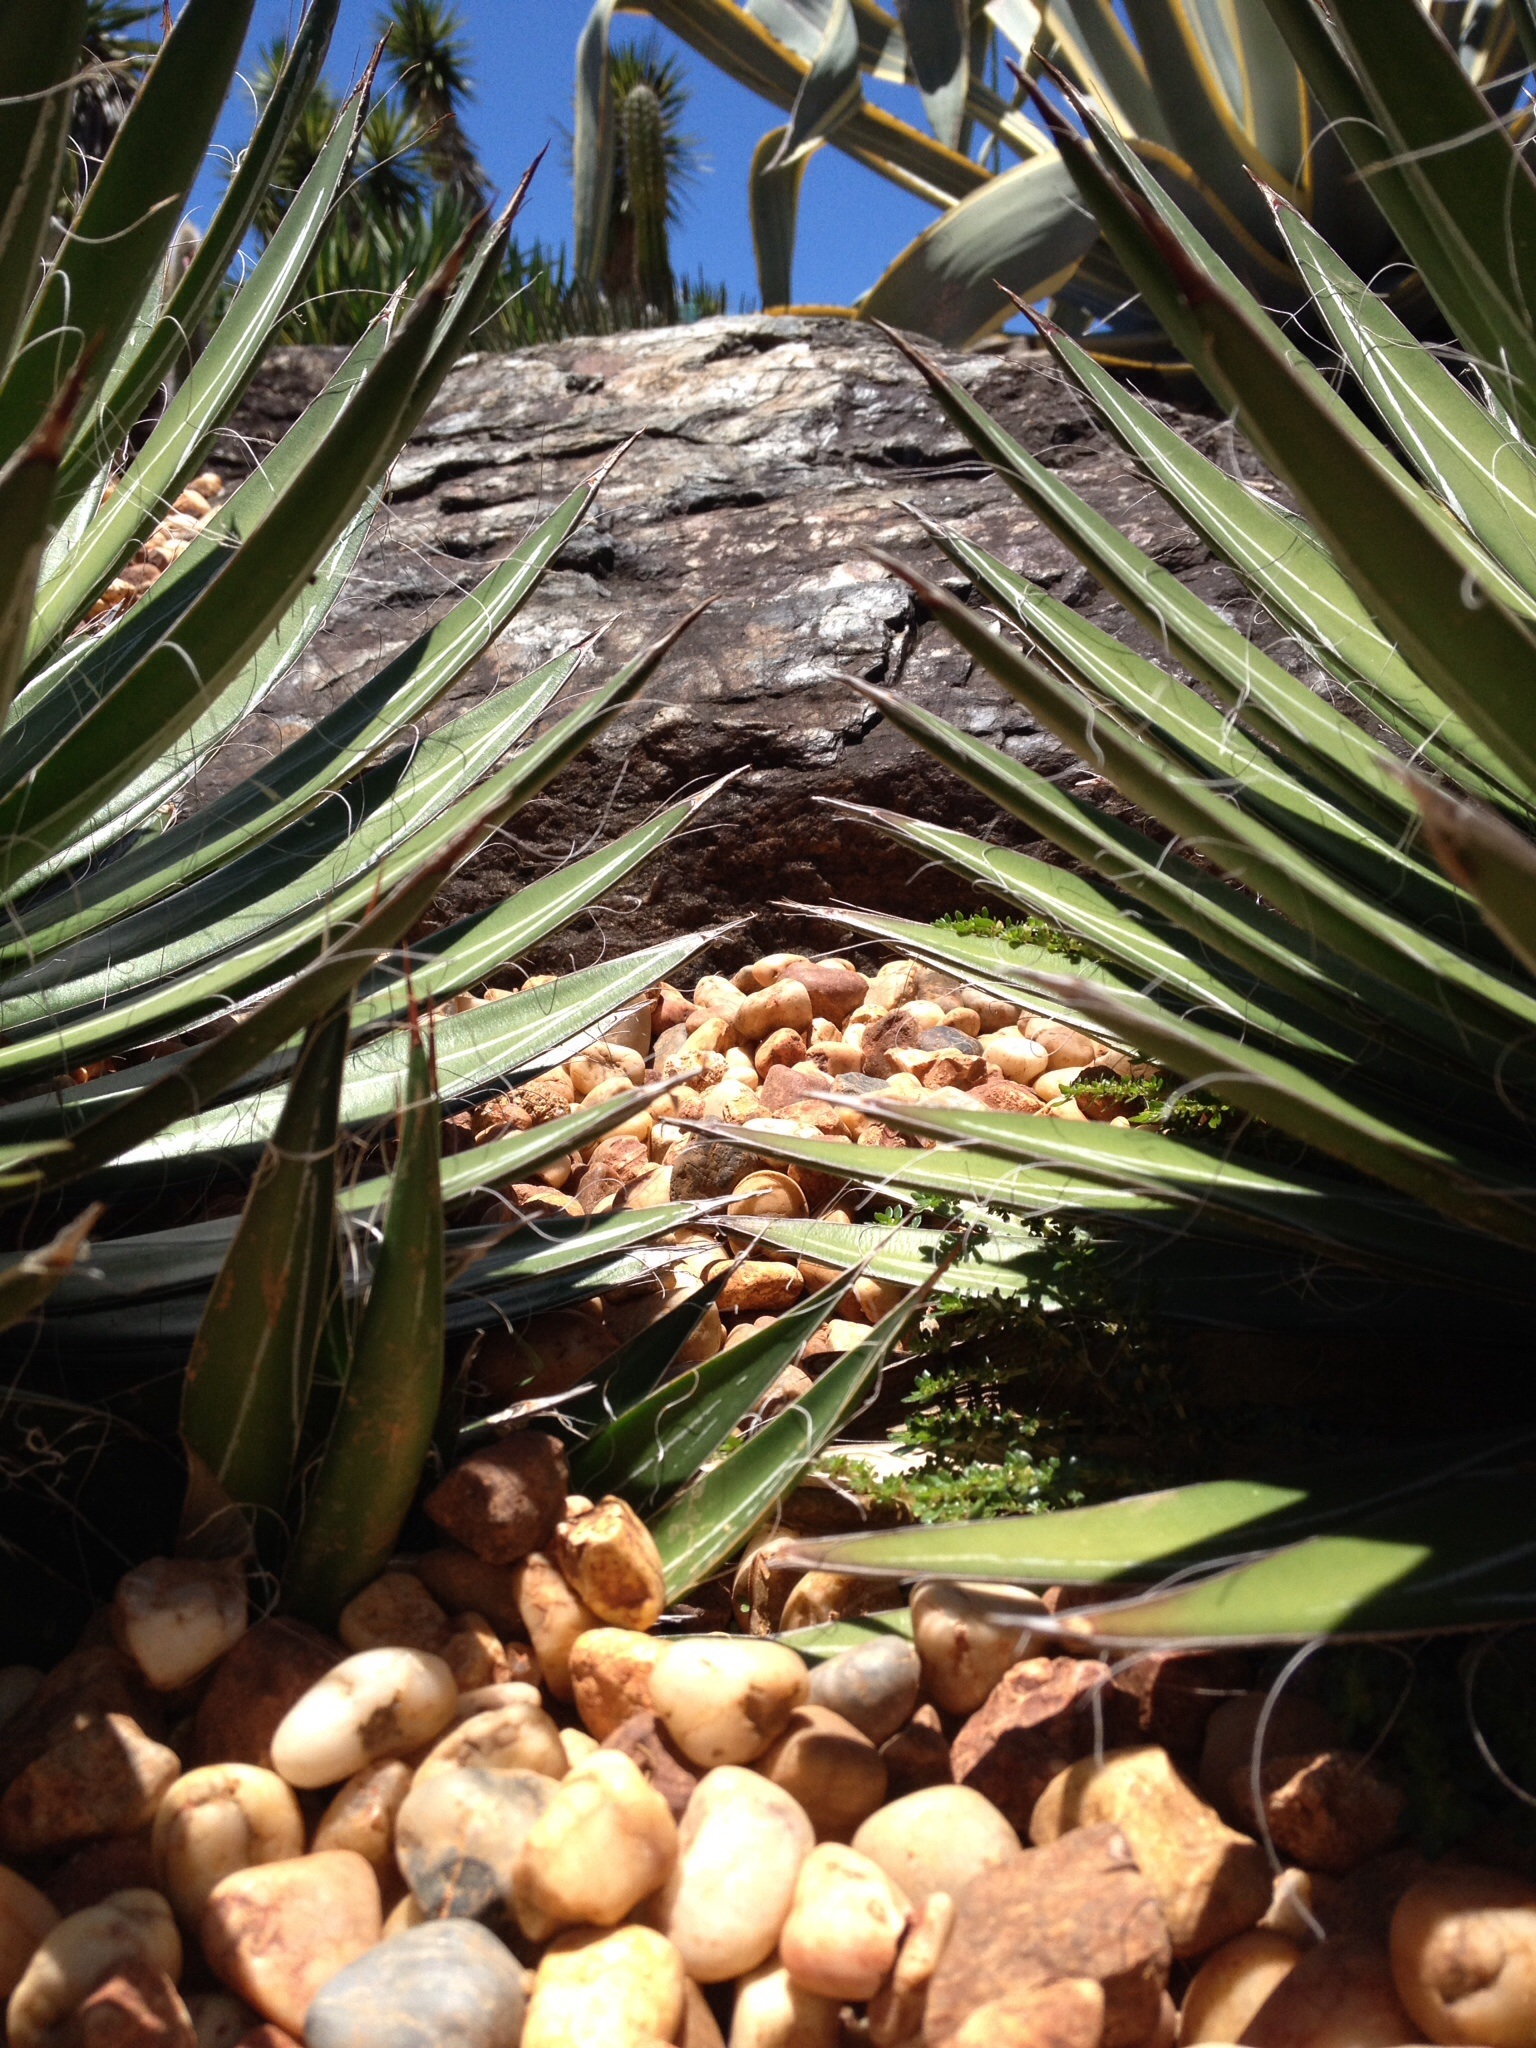
tree, nature, sharp, plant, leaf, flower, food, green, produce, grow, botany, garden, cacti, flora, close up, se, flowering plant, date palm, woody plant, land plant, arecales, palm family